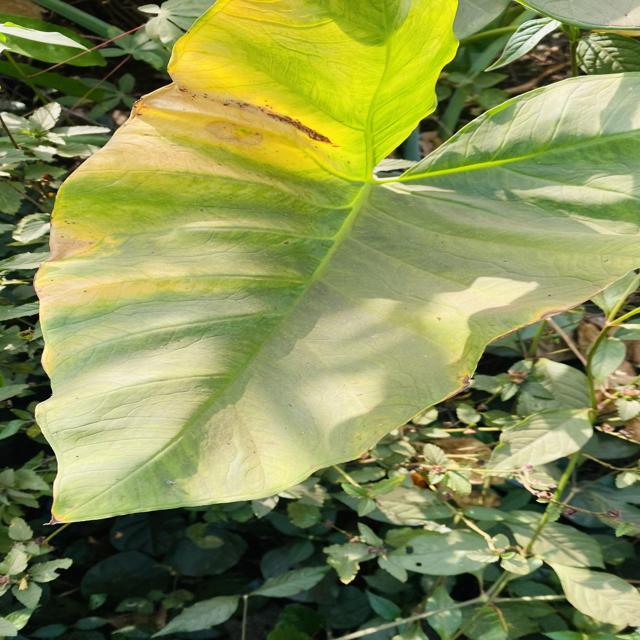
Label: Late_Blight